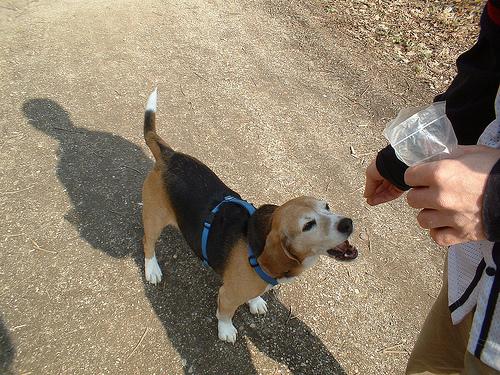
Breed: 276-n000113-beagle